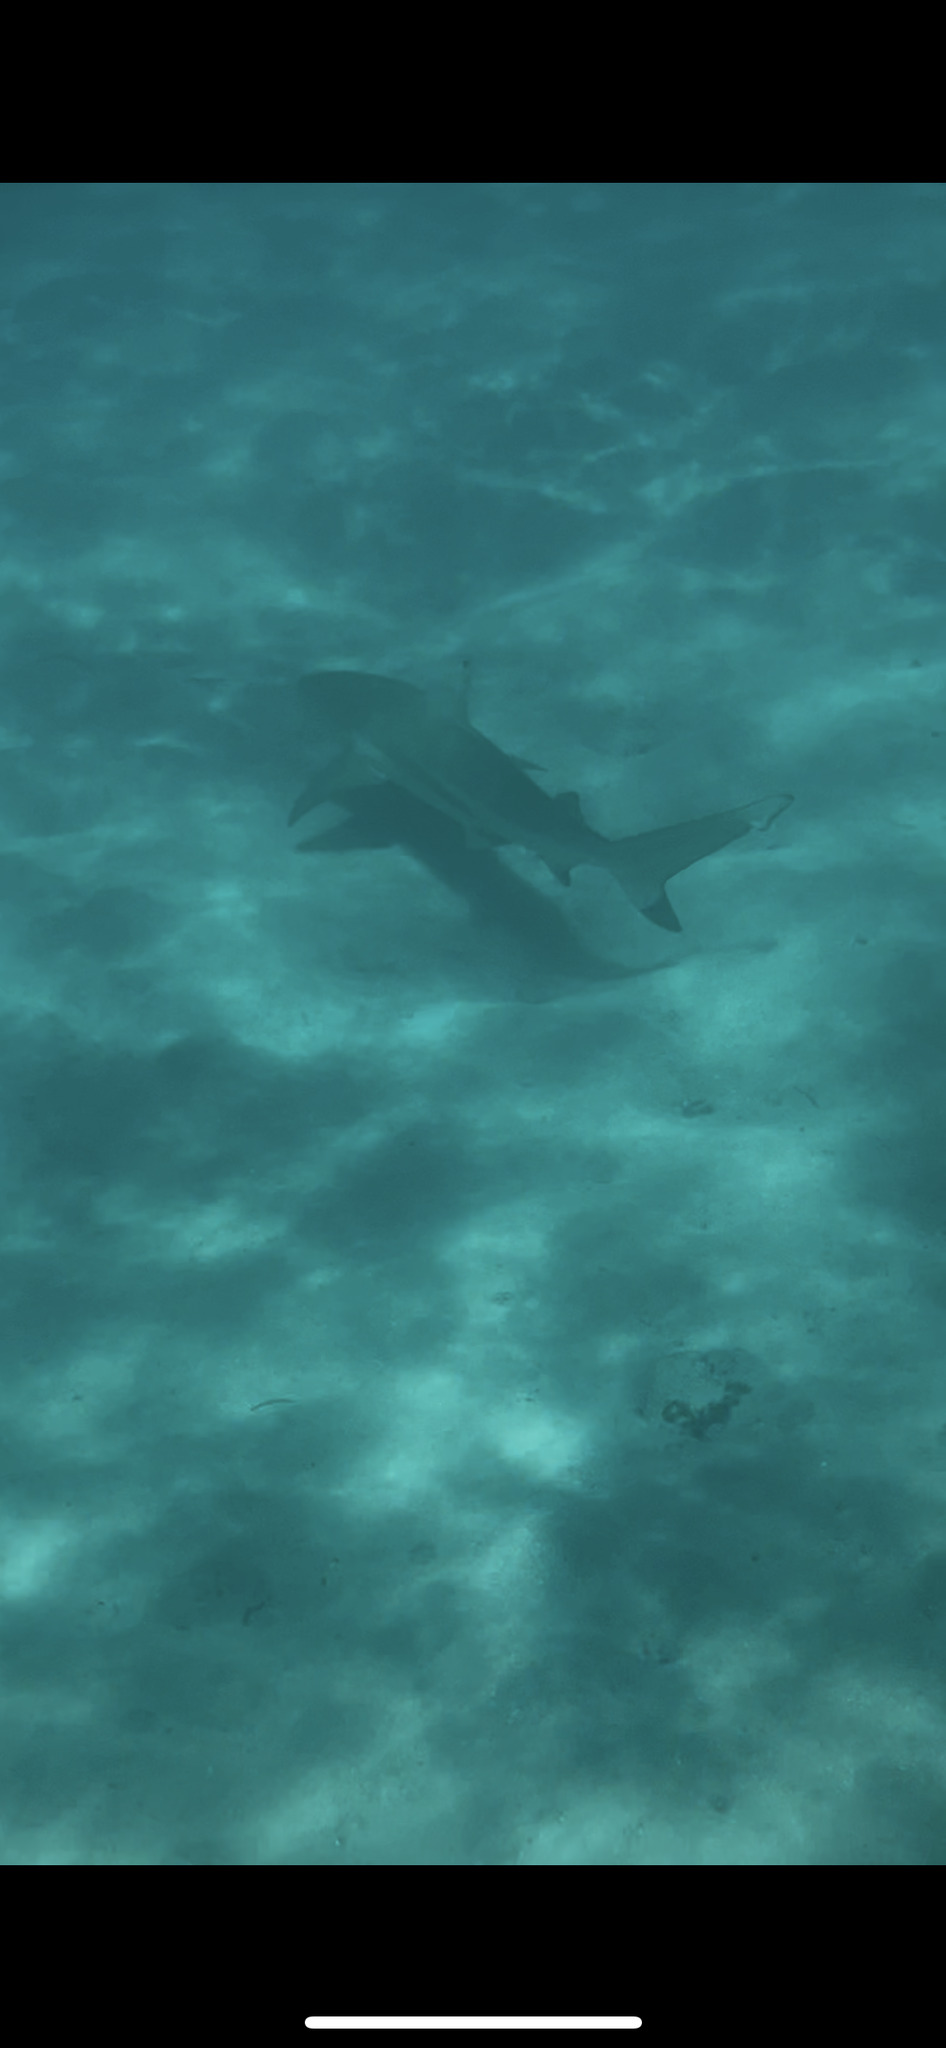
Carcharhinus melanopterus (Blacktip Reef Shark)